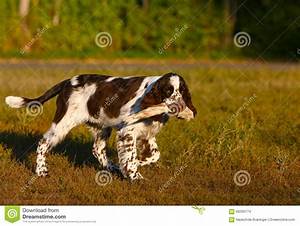
Label: cane